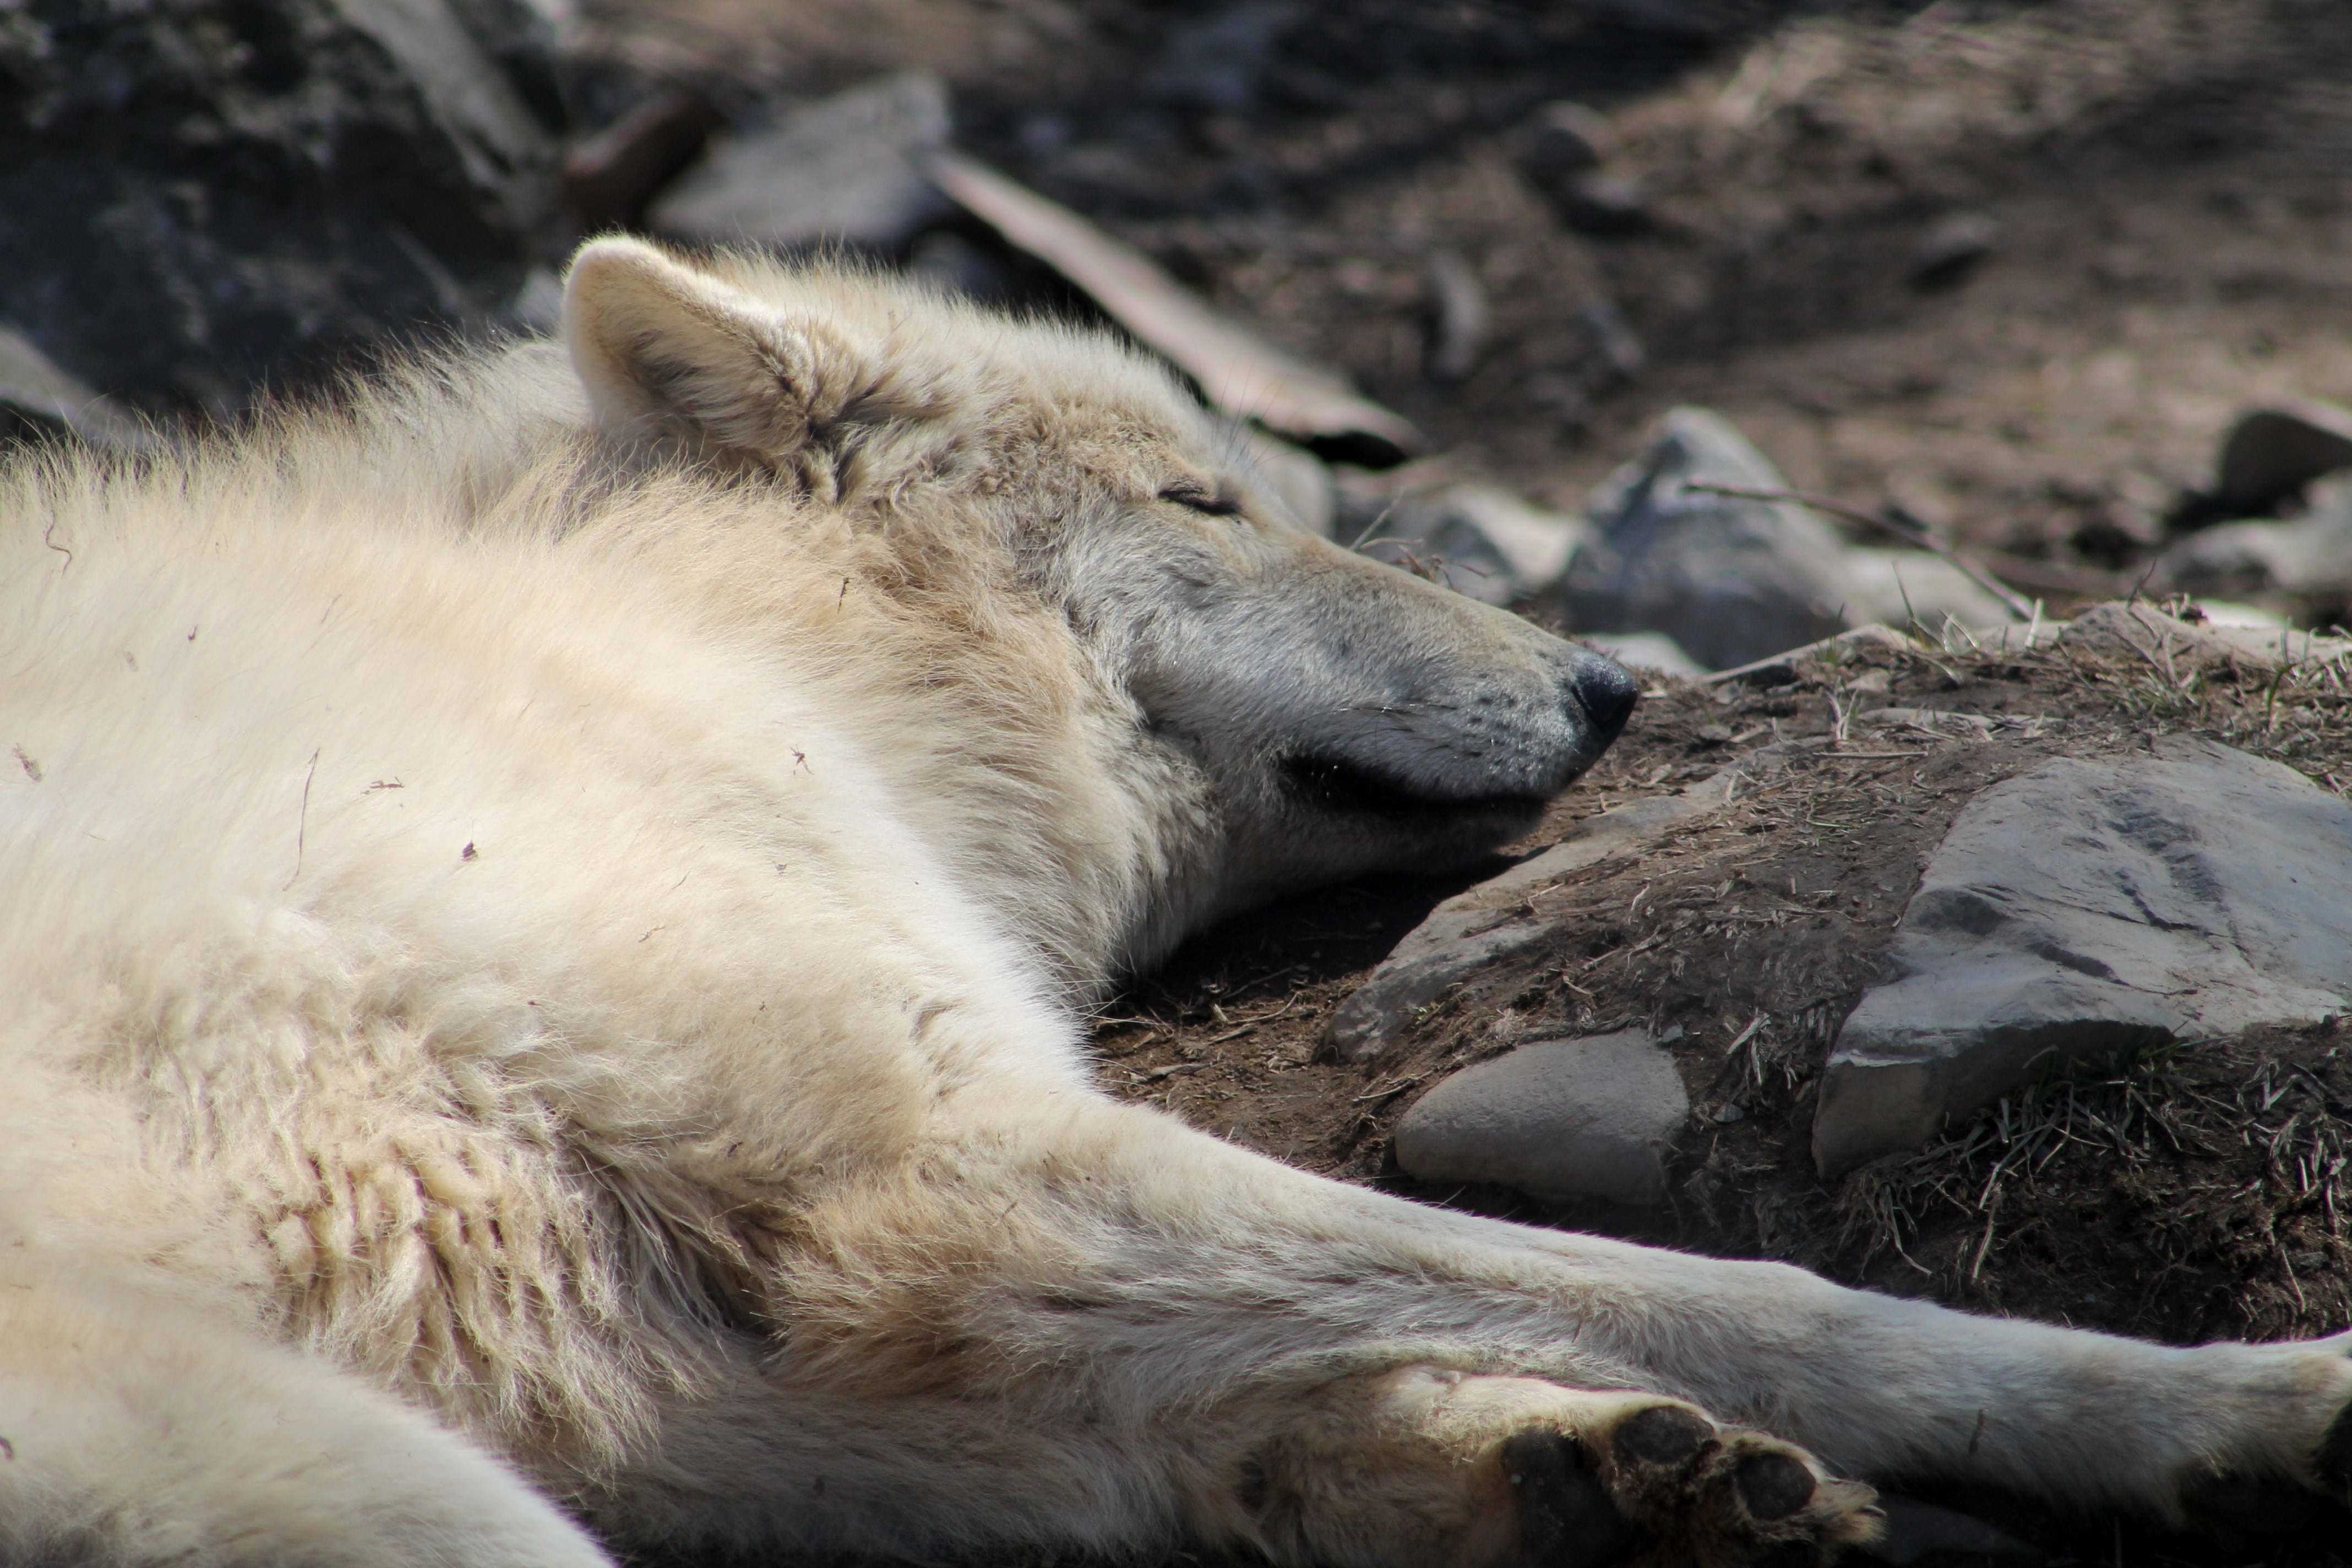
dog, animal, wildlife, zoo, sleeping, mammal, wolf, fauna, vertebrate, dog like mammal